River's Edge (2018 film)

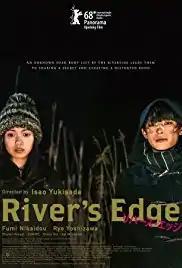
Film poster

is a 2018 Japanese film directed by Isao Yukisada. It is based on the manga of the same title by Kyoko Okazaki. It was screened in the Panorama section at the 68th Berlin International Film Festival.